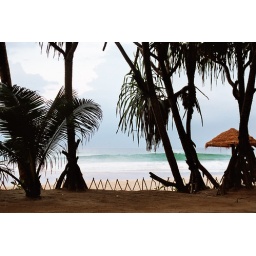
indian ocean beach with fence against beach boys